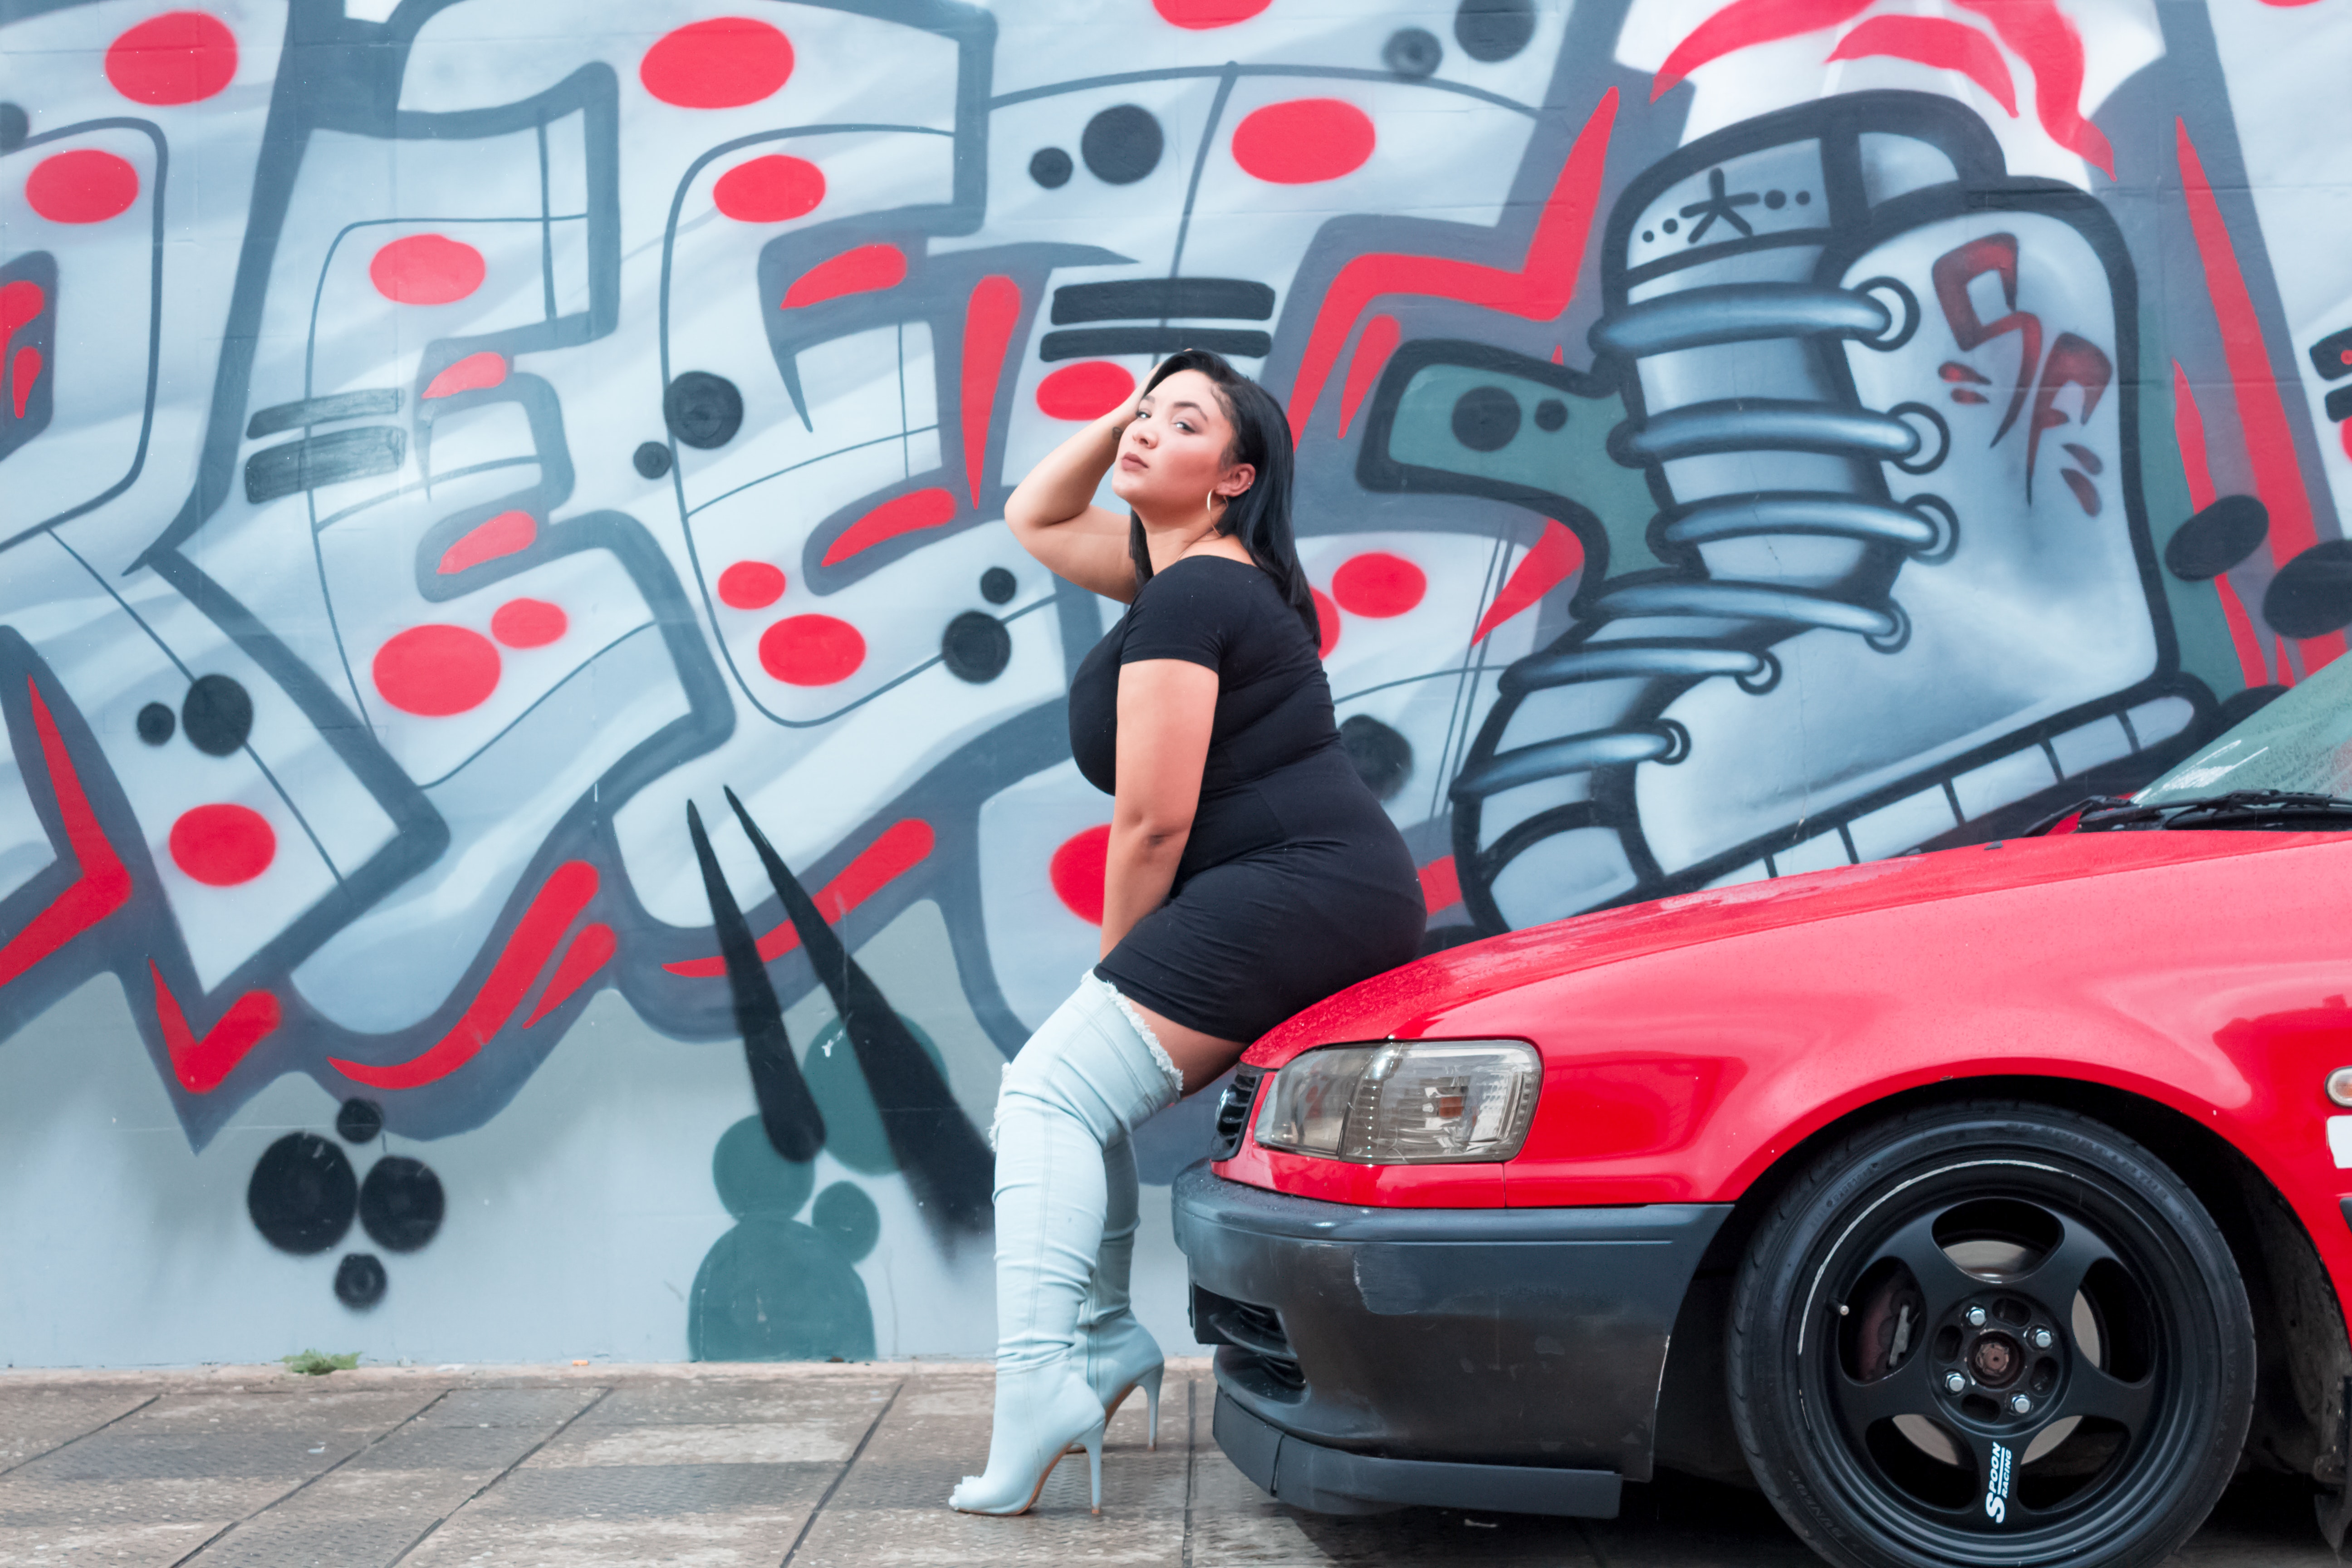
car, motor vehicle, vehicle, automotive design, vehicle door, automotive exterior, compact car, street art, city car, product